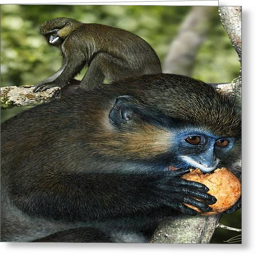
greeting card featuring the digital art by person